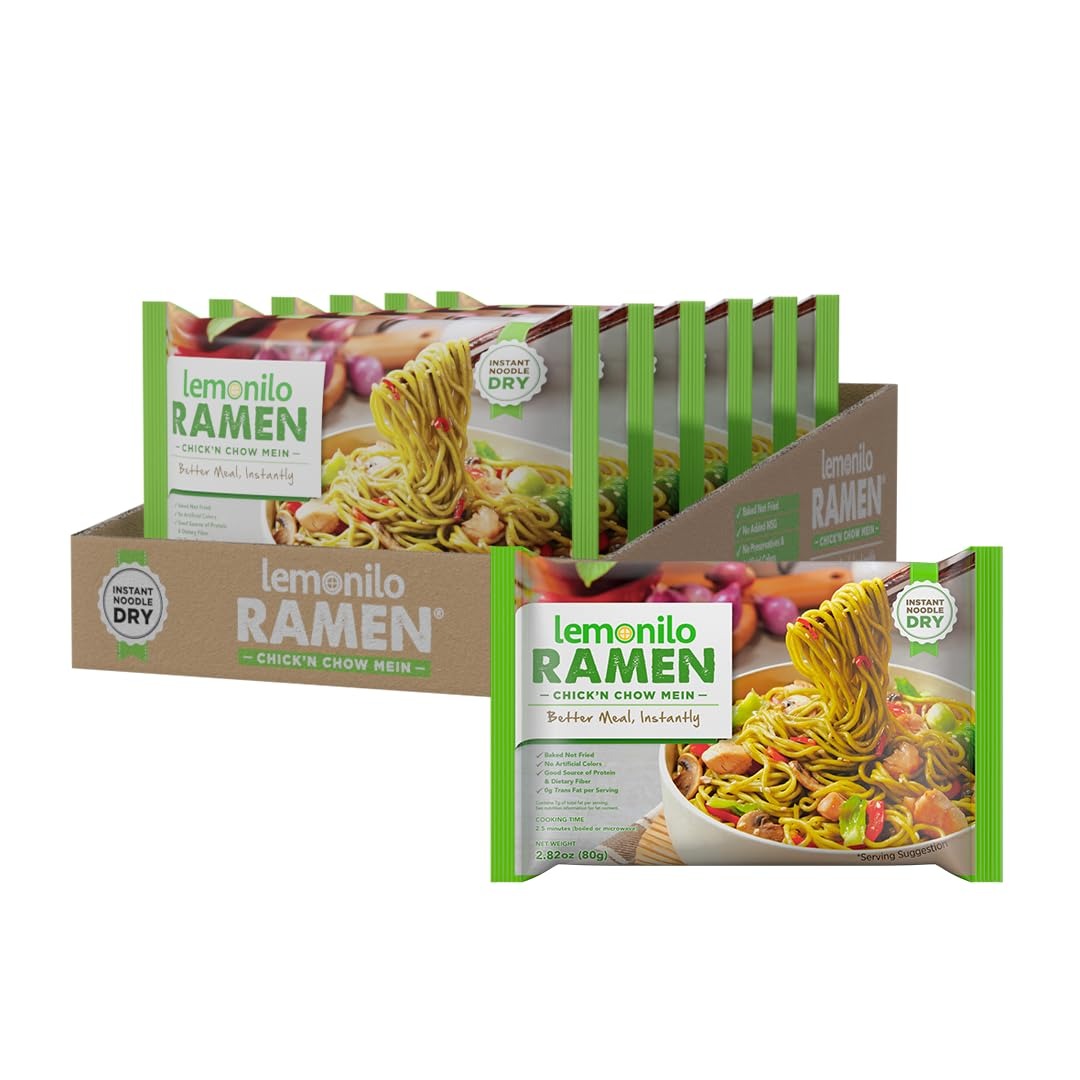
Item Name: Lemonilo Ramen - Chick'n Chow Mein - Healthy Instant Ramen - Oven Baked Noodles with Spinach and Leek - Made with All-Natural Ingredients - Quick Meal Kit (2.82 Oz) - Pack of 6
Bullet Point 1: CHICK'N CHOW MEIN: Inspired by the iconic stir-fried ramen recipe, Lemonilo's Chow Mein is a tantalizing treat for the tastebuds! Our noodles, made with a wholesome mixture of wheat, cassava flour, spinach, and leek, are served with an exciting blend of savory spices. You'll crave the fresh, authentic Asian flavor of Lemonilo.
Bullet Point 2: OVEN-BAKED NOODLES: Better noodles, instantly! Most instant ramen noodles are deep-fried, resulting in higher fat and trans fat content. Lemonilo Ramen is oven-baked for a healthier option with 0g of trans fats.
Bullet Point 3: QUICK MEAL: Ready in under 5 minutes! Boil dry ramen noodles for 3-1/2 minutes, or microwave for 4 minutes, then drain. Prep bowl, adding the three seasoning packets and cooked ramen. Combine with 1/2 cup hot water and stir to enjoy delicious Lemonilo Ramen!
Bullet Point 4: NATURAL INGREDIENTS: Purely made with all-natural ingredients! Free of artificial colors, flavors, MSG, and preservatives, Lemonilo Chick'n Chow Mein contains only the most colorful and flavorful ingredients made by mother nature.
Bullet Point 5: EAT LEMONILO RAMEN: Maximum flavor, minimum effort! Lemonilo Ramen reinvents instant noodles, packing a healthy premium meal into an easy-to-prepare package. Available in affordable 6 and 24 packs, Lemonilo is perfect for satisfyingly easy dinners at home, fast lunches, late night munchies, or grab-and-go travel food.
Value: 16.92
Unit: Ounce

Price: 18.32